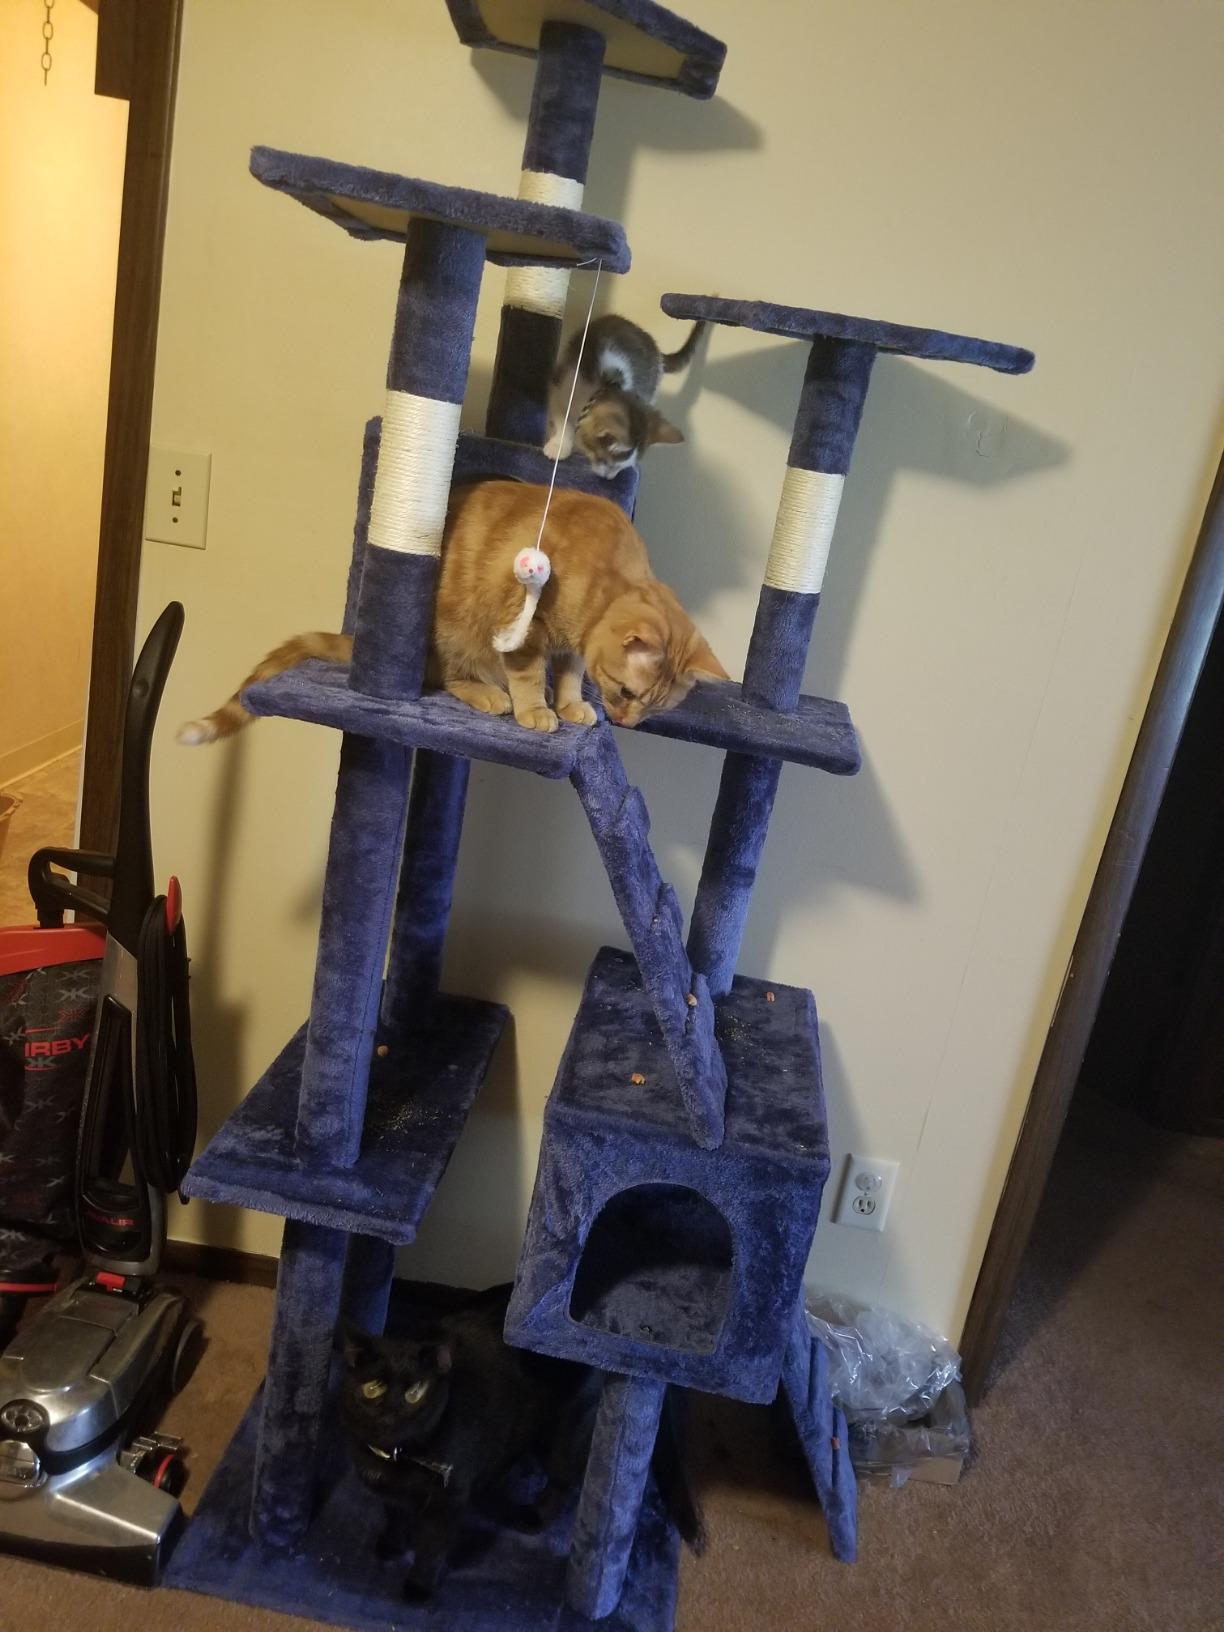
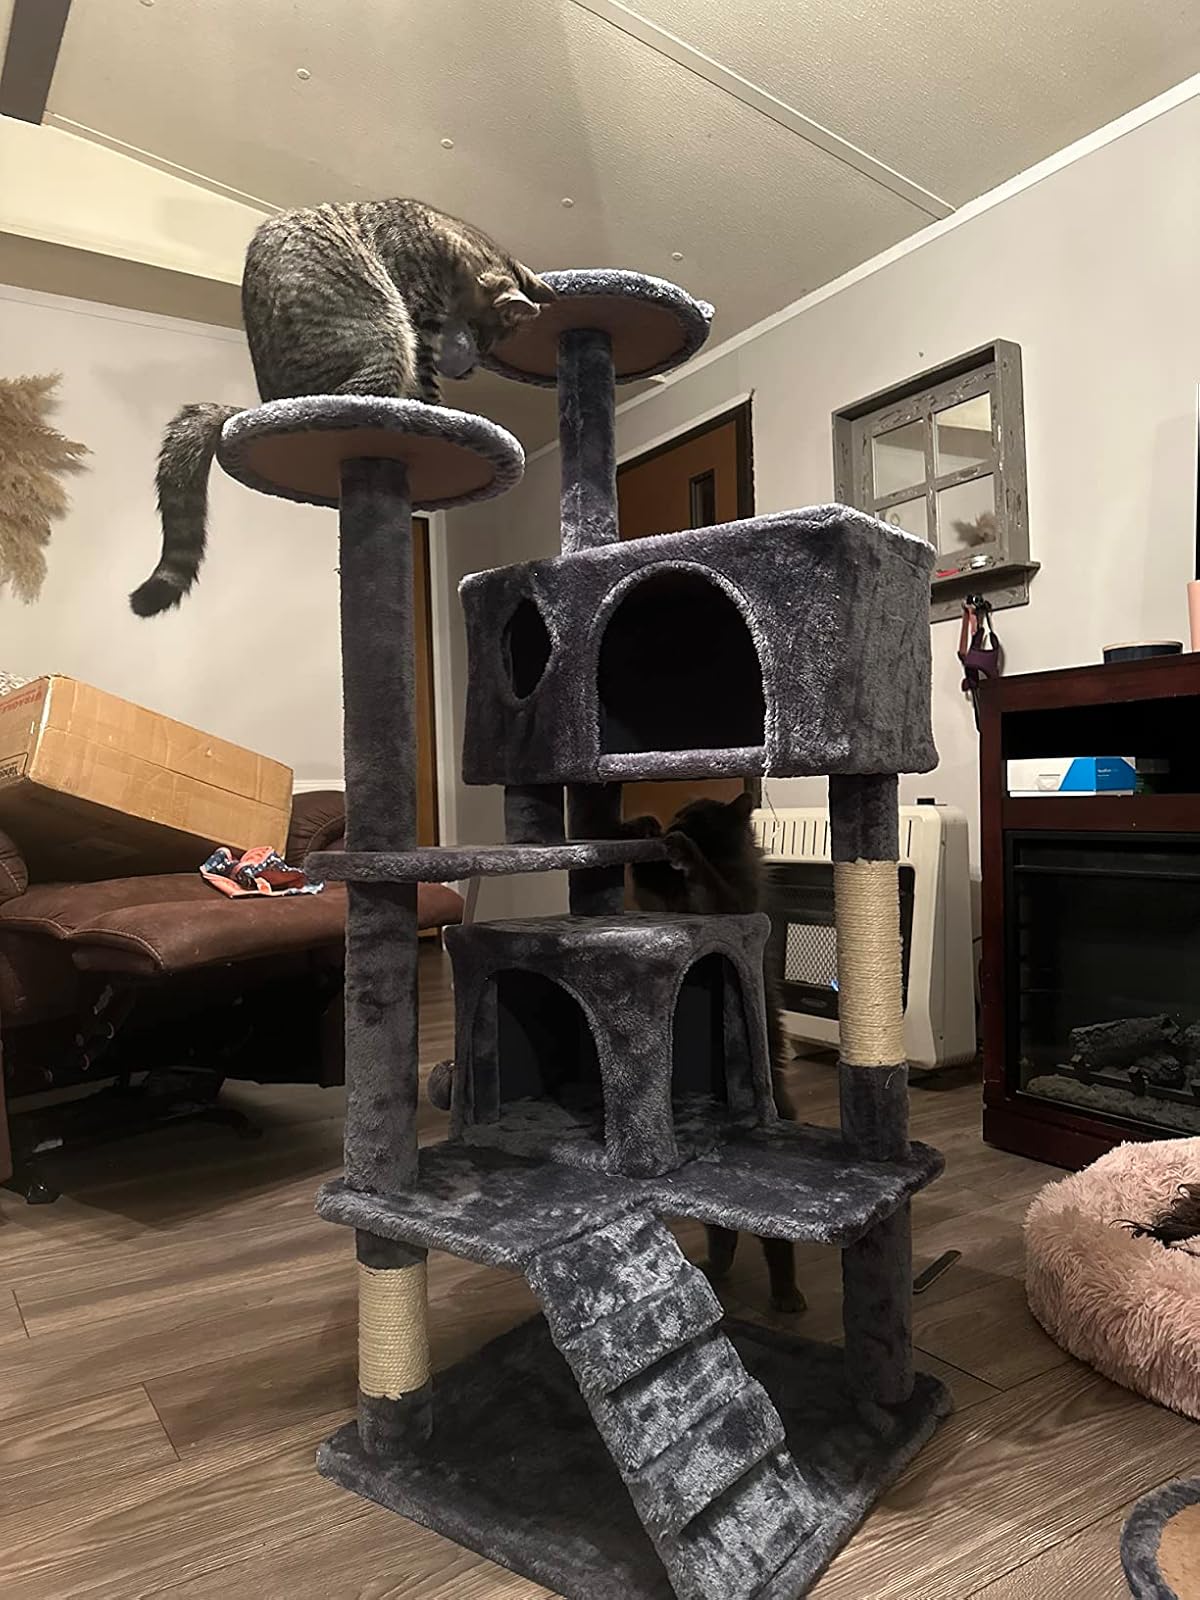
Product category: items_cat tree
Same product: no